Sky position (RA, Dec in degrees): 158.316, 28.353
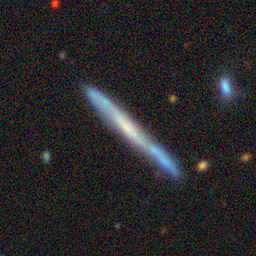
Galaxy morphology: Edge-on Galaxies without Bulge